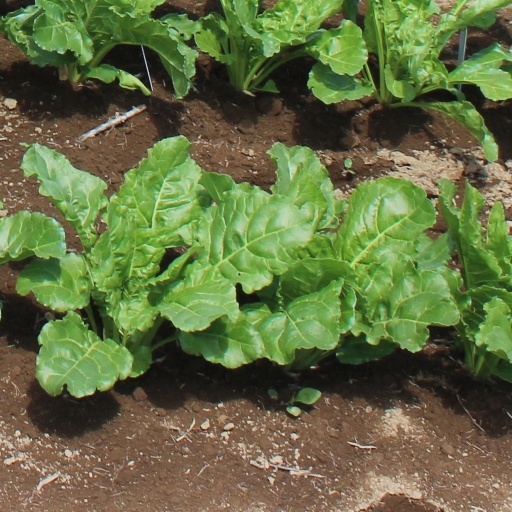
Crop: sugar beet